FORAN System

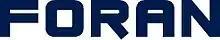
FORAN system logo

The FORAN system is an integrated CAD/CAM/CAE system developed by SENER for the design and production of practically any naval ship and offshore unit. It is a multidisciplinary and integrated system that can be used in all the ship design and production phases and disciplines. The System collects all the information in a single database. FORAN is mainly focused on the design of: